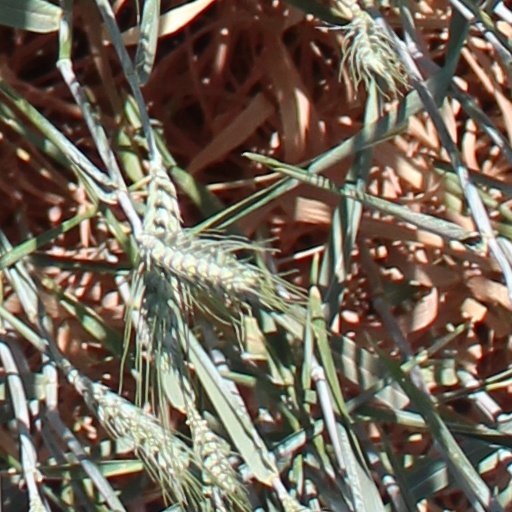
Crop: wheat